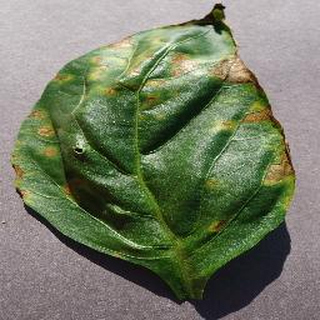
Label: bell_pepper_bacterial_spot